Squid

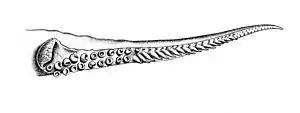
Hectocotylus of "Uroteuthis duvauceli": one tentacle of the male is adapted for transferring the spermatophore.

The sexes are separate in squid, with a single gonad in the posterior part of the body. Fertilisation is external and usually takes place in the mantle cavity of the female. The male has a testis from which sperm pass into a single gonoduct where they are rolled together into a long bundle, or spermatophore. The gonoduct is elongated into a "penis" that extends into the mantle cavity and through which spermatophores are ejected. In shallow water species, the penis is short, and the spermatophore is removed from the mantle cavity by a tentacle of the male, which is specially adapted for the purpose and known as a hectocotylus, and placed inside the mantle cavity of the female during mating.